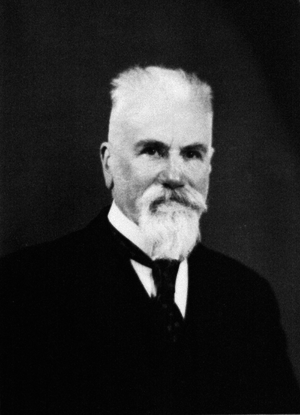
Le volapük est une langue construite créée en 1879-1880 par Johann Martin Schleyer, un prêtre catholique allemand, qui lors d'une insomnie sentit que Dieu lui commandait de créer une langue auxiliaire internationale. Des congrès de volapük eurent lieu en 1884, 1887 et 1889. Après un rapide développement, la langue perd rapidement un grand nombre de locuteurs au profit de l'espéranto. Malgré cela, le volapük survit, réformé dans les années 1920 sous l'impulsion d'Arie de Jong. Aujourd'hui, il existe quelques dizaines de volapükistes, actifs surtout sur internet.